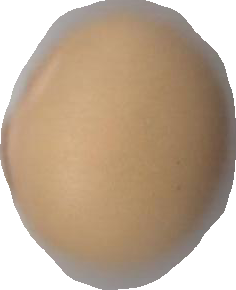
Variety: Grobogan